Cristian Bustea

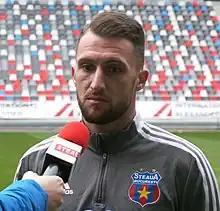
Cristian Bustea in 2022

Sorin Cristian Bustea (born 22 December 1994) is a Romanian professional footballer who plays as a midfielder for Liga II club AFC Câmpulung Muscel.